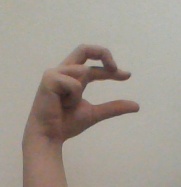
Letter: thal